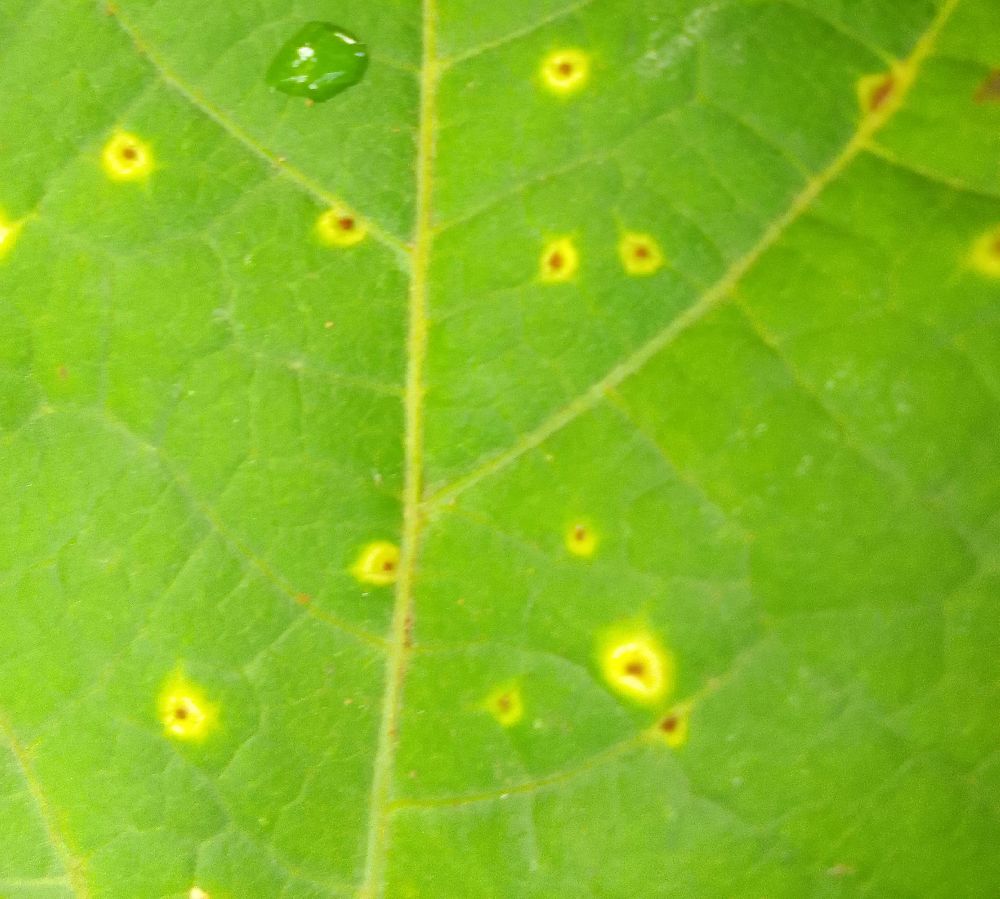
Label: rust